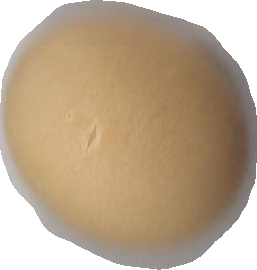
Variety: Dega